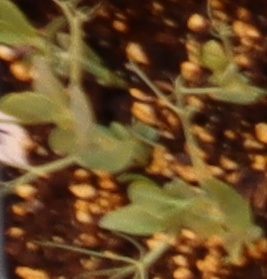
Label: Field Pea